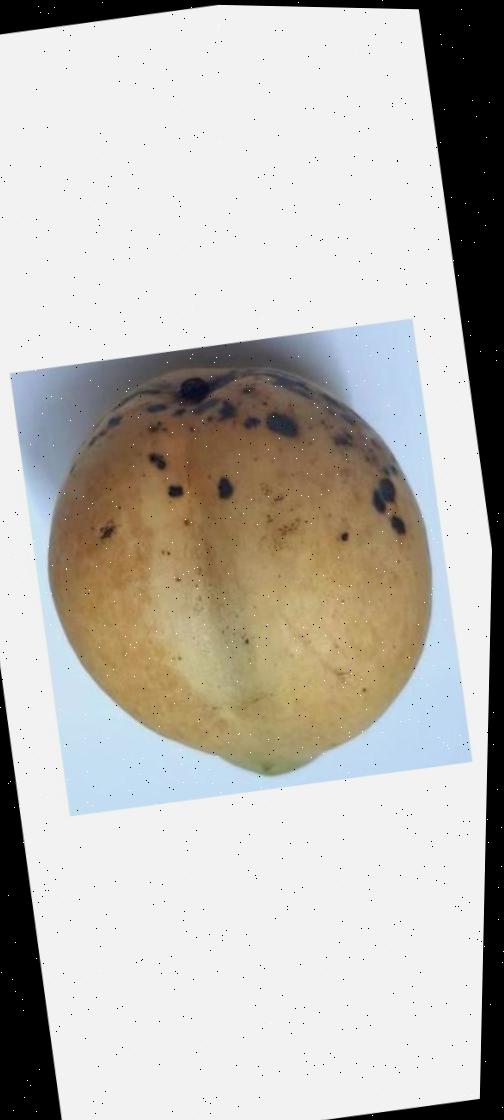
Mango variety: Bari-11